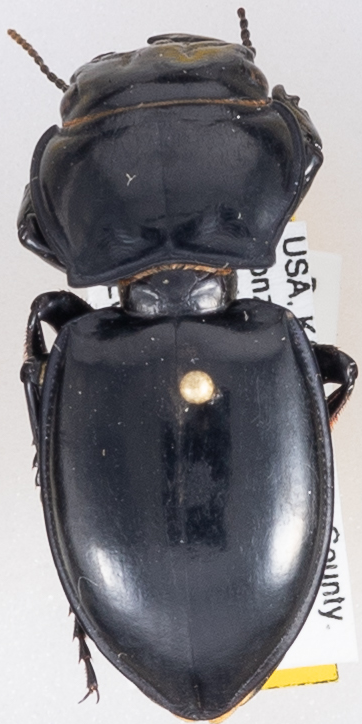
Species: Pasimachus californicus
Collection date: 2015-08-17
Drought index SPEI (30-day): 0.318
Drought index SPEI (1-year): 0.454
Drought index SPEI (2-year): -0.27